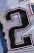
Number: 2